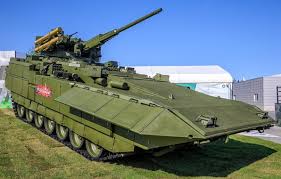
Label: BMP-T15